Geoff Wilde

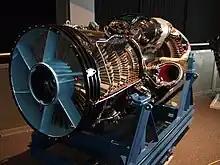
Rolls-Royce Avon; he designed the innovative multi-stage compressor

In 1938 he joined Rolls-Royce Limited in Derby where he did much of the design work for their compressors. While working on test beds for the Merlin engines, he proposed a variable-speed supercharger, to increase the performance at altitude, that was subsequently incorporated in the Merlin XX. He helped Stanley Hooker to design and develop the Merlin two-stage supercharger used in the Merlin 60-series.